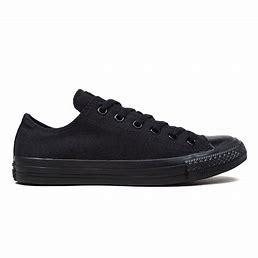
Brand: Converse
Model: All Star Ox